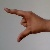
The image shows a hand gesture representing the letter 'Z' in Indian Sign Language.